The Orme Academy

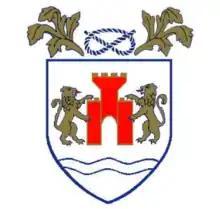
Crest as Wolstanton High School

The school was founded in 1928, as Wolstanton County Grammar School, as a replacement for The Orme Middle School, which closed in 1927. The grammar school was originally designed for 500 male students from a catchment area that included Staffordshire and the neighbouring parts of Cheshire. In 1977 the school merged with Watlands Secondary Modern School to become the Marshlands High School, and later became Wolstanton High School in the 1980s. Starting with the academic year of 2020, the school renamed itself to The Orme Academy.